Answer in natural language. Consider the 3D positions of the objects in the scene and not just the 2D positions in the image. Is the centerpoint of  simple wooden bench at a higher height than framed landscape painting with airship? Choose between the following options: yes or no
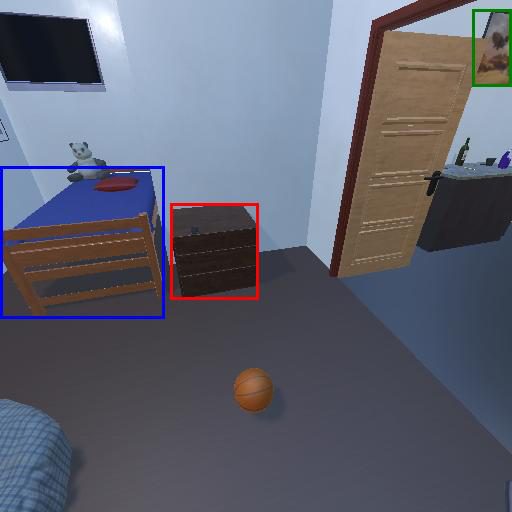
<answer>no</answer>